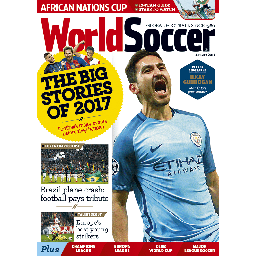
Label: paper